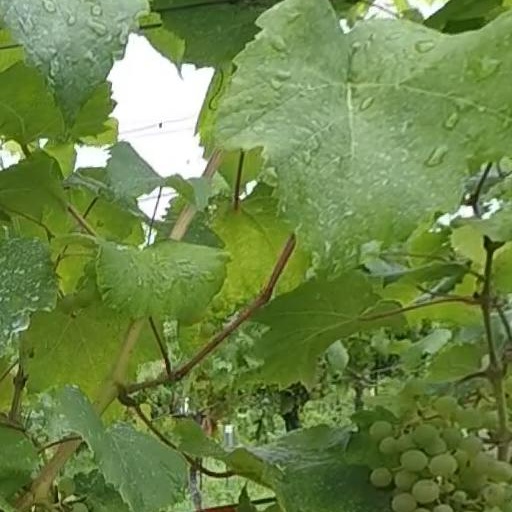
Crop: grape